Lanz Bulldog

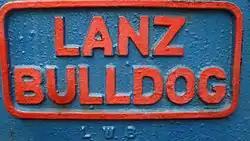

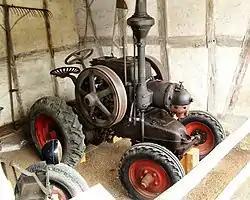
A 1928 Lanz Bulldog showing the hot bulb engine.

The Lanz Bulldog was a series of tractors manufactured by Heinrich Lanz AG in Mannheim, Baden-Württemberg, Germany. Production started in 1921 with the Lanz HL, and various versions of the Bulldog were produced up to 1960, one of them being the Lanz Bulldog D 9506. John Deere purchased Lanz in 1956 and started using the name "John Deere Lanz" for the Lanz product line. A few years after the Bulldog was discontinued the Lanz name fell into disuse. The Lanz Bulldog was one of the most popular German tractors, with over 220,000 of them produced in its long production life. The name "Bulldog" became the general term for tractors in some German regions, most notably in Bavaria.